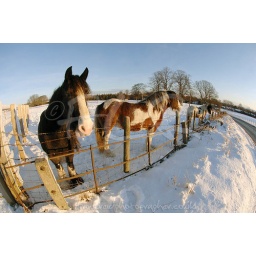
Horse's standing in a bright winter sunlit field on Stockley Lane off the A690 in County Durham.